Prince Peter August of Saxe-Coburg and Gotha

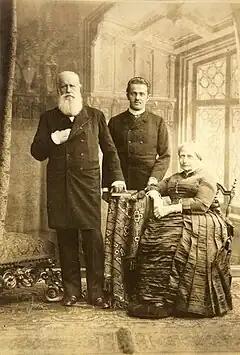
Prince Pedro Augusto with his maternal grandparents Emperor Pedro II of Brazil and Empress Teresa Cristina, 1887

The apparent infertility of Princess Dona Isabel meant that Pedro Augusto was considered the heir apparent since the day of his birth. However, at nine years of age, the prince found himself sliding down in the line of succession, due to the birth of his cousin Dom Pedro de Alcântara, who held the title of Prince of Grão-Pará.